Blossom

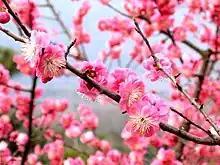
Plum blossom

Descending from China and south east Asia, the earliest orange species moved westwards via the trade routes.